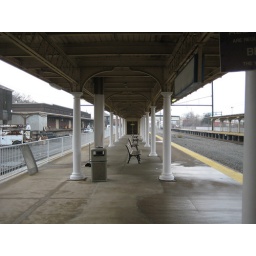
Lancaster Train Station Platform Two Pennsylvania Station in Lancaster PA transportation architecture railroad train bus profile Amtrak